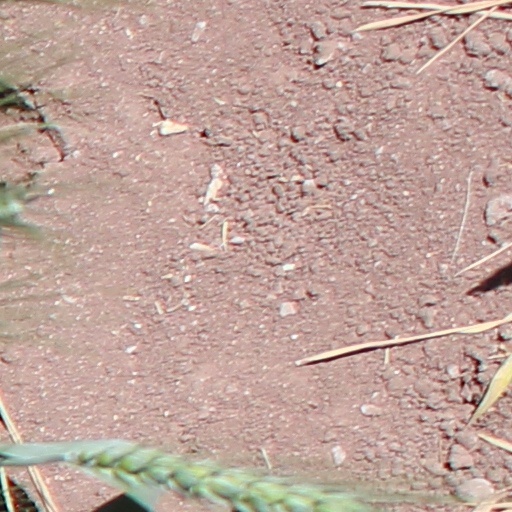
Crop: wheat